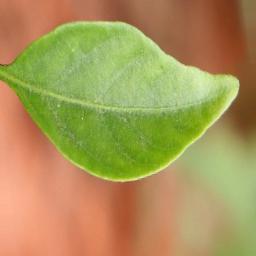
Label: healthy